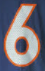
Number: 6